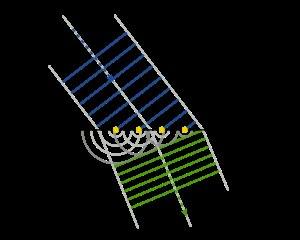
Le principe de Huygens-Fresnel est une théorie ondulatoire de la lumière exposée par Augustin Fresnel dans son Mémoire sur la diffraction de la lumière soumis à l'Académie des Sciences de Paris en 1818. Dans ce mémoire, Fresnel a exploité les concepts exposés en 1690 par Christian Huygens dans son Traité de la lumière et les a complétés avec le principe des interférences pour expliquer les phénomènes de propagation, diffraction et d'interférences lumineuses.